USS Zuni

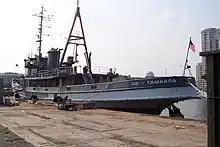
At Baltimore harbor, August 2007

From 2009 till 2011 "Tamaroa" had been undergoing restoration work at Little Creek in preparation to its move to its future home port in the City of Portsmouth. In 2011 she was moved to the Nauticus on the waterfront in downtown Norfolk where she remained for a brief stay. She was then moved to a private shipyard across the Elizabeth river where she awaits her final fate. In late 2011 or early 2012 she suffered a major leak during a storm. Her owner decided that it was no longer worth keeping and turned her over to the shipyard owner. The Zuni Maritime Foundation was able to remove the property that they had acquired to outfit the ship and has transferred to other museum ships.